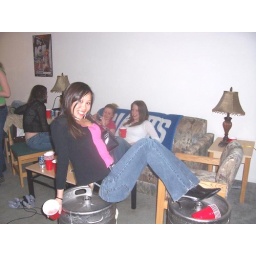
the best seat in the house